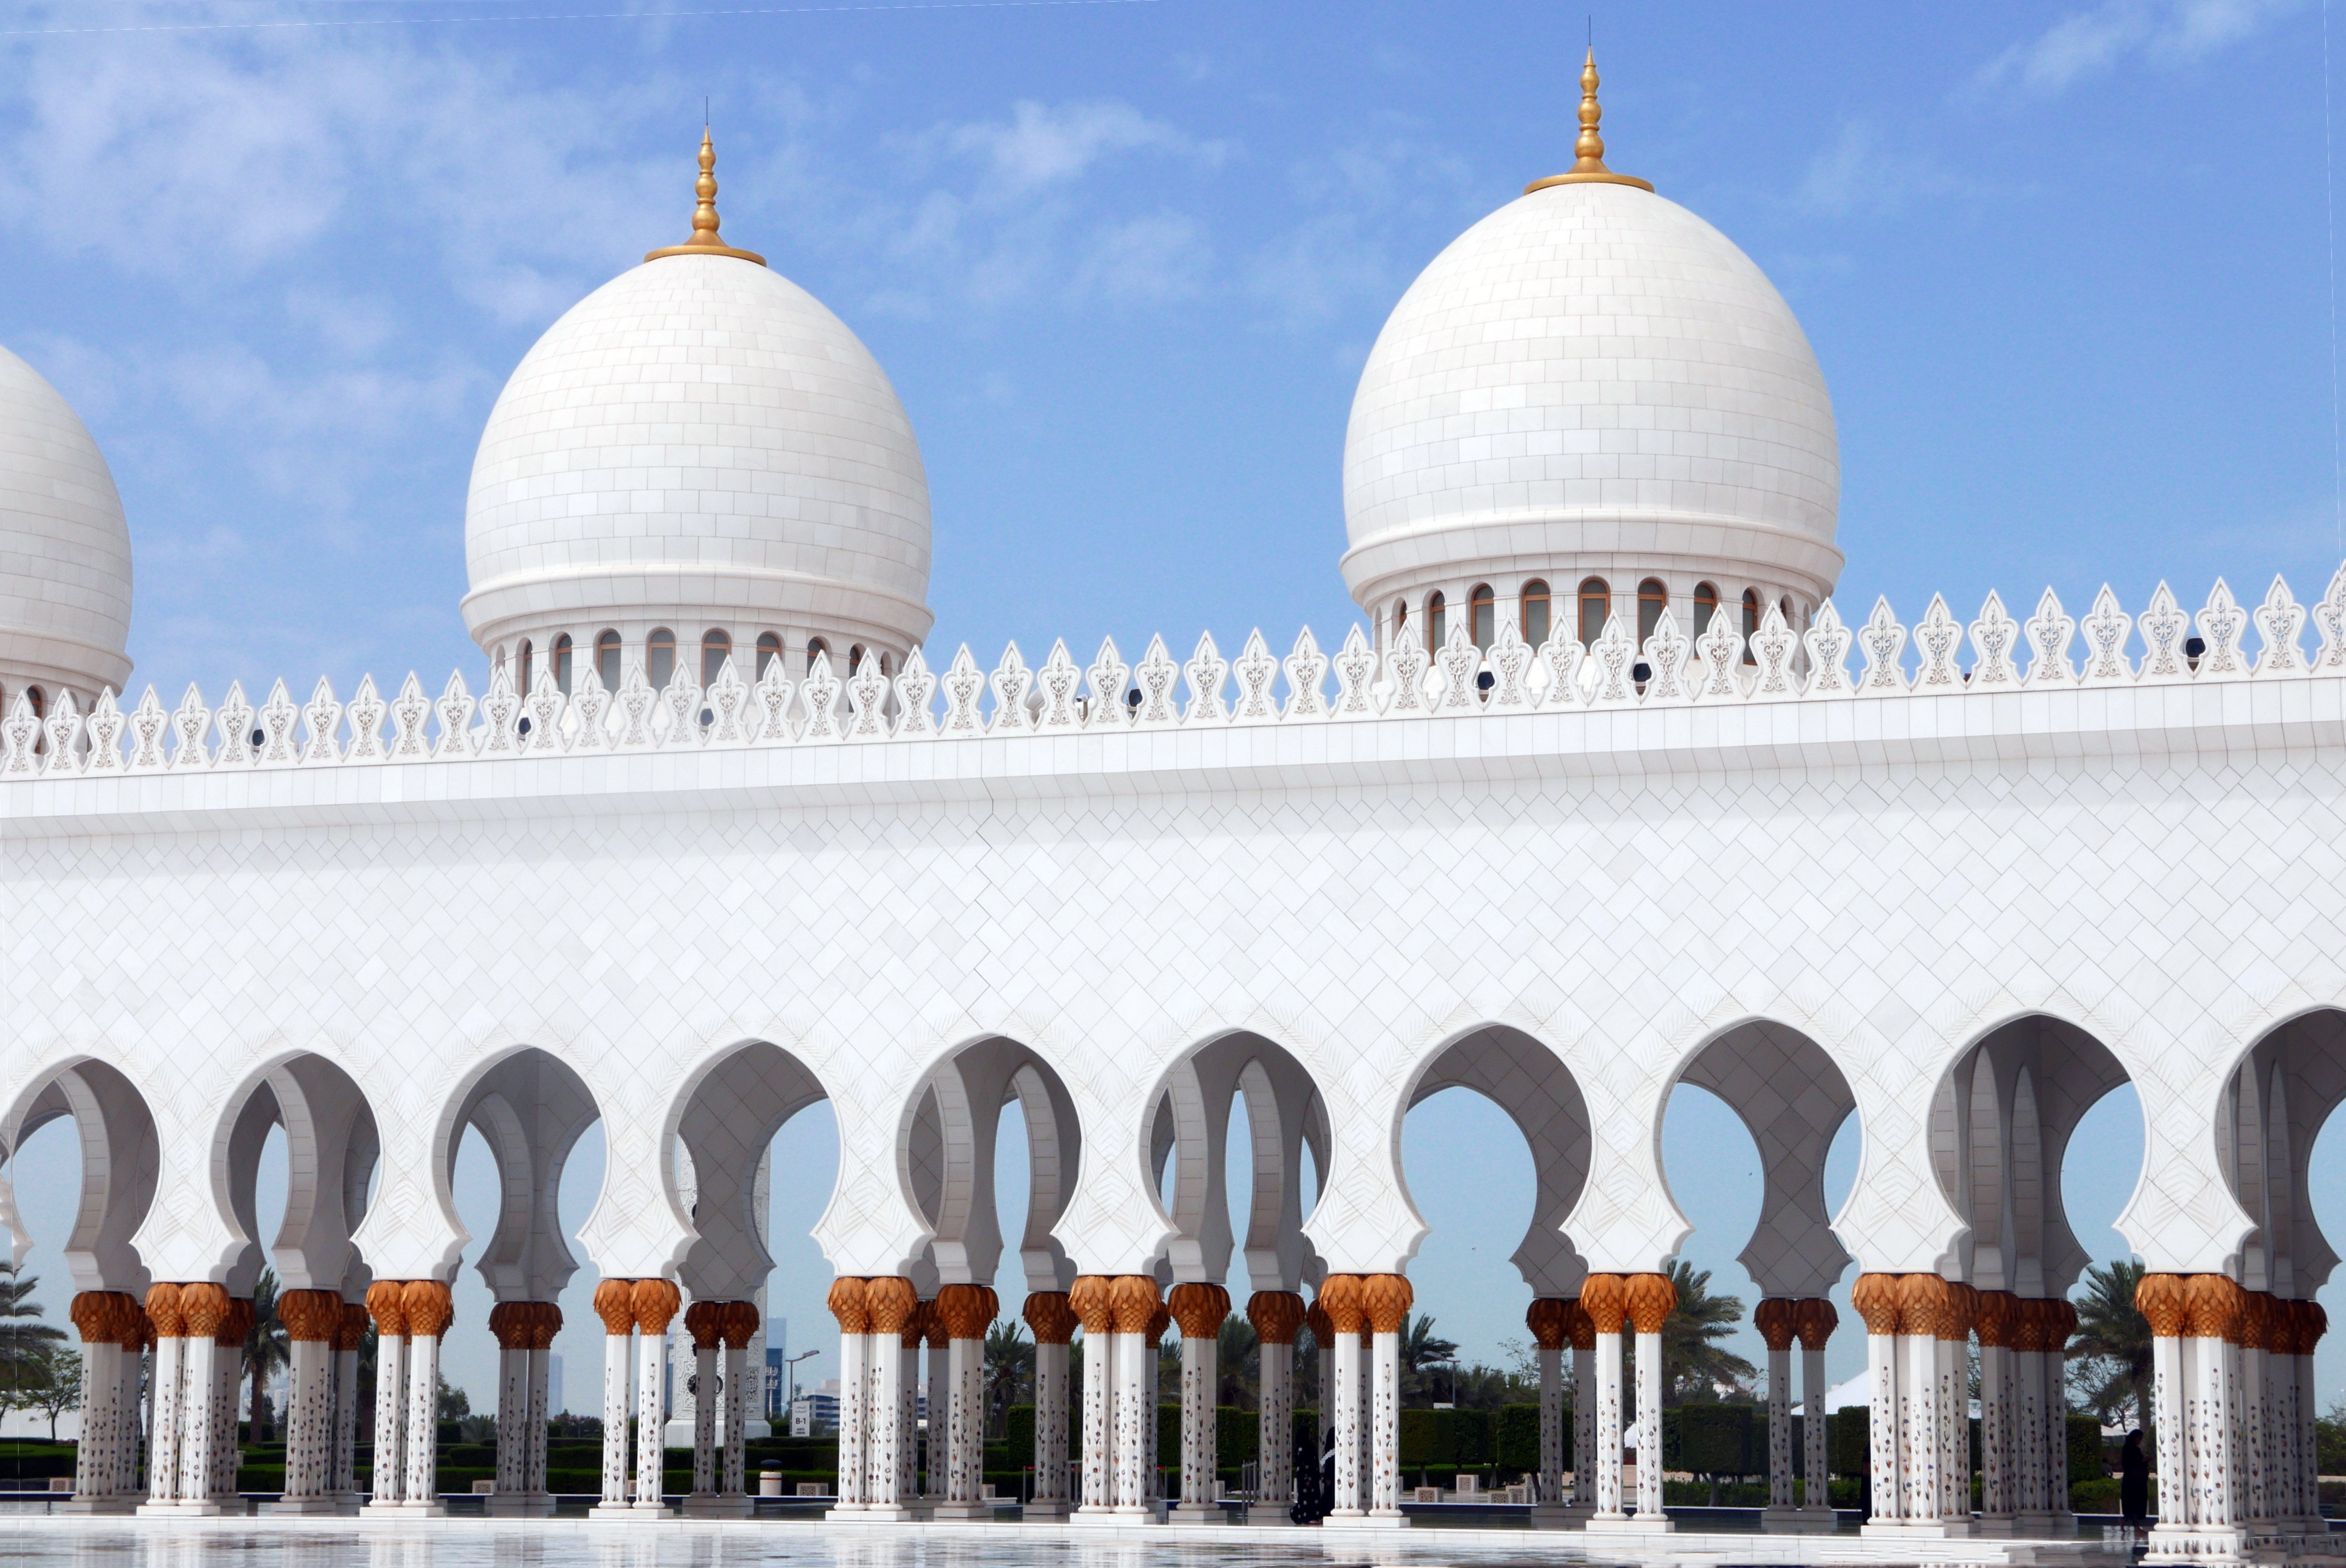
architecture, building, place of worship, mosque, colonnade, abu dhabi, sheikh zayed mosque